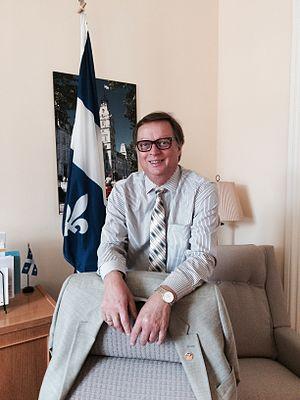
Claude Cousineau
Bertrand est une circonscription électorale provinciale québécoise. Elle a été nommée en l'honneur de l'ancien premier ministre Jean-Jacques Bertrand.
Claude Cousineau est un homme politique québécois. Député du Parti québécois, il représentait la circonscription de Bertrand à l'Assemblée nationale du Québec. Il a été élu lors des élections générales de l'1998, 2003, 2007, 2008, 2012, et 2014. Il a été vice-président de l'Assemblée lors de la 40e législature du Québec.